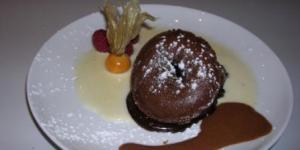
magret de pato caramelizado